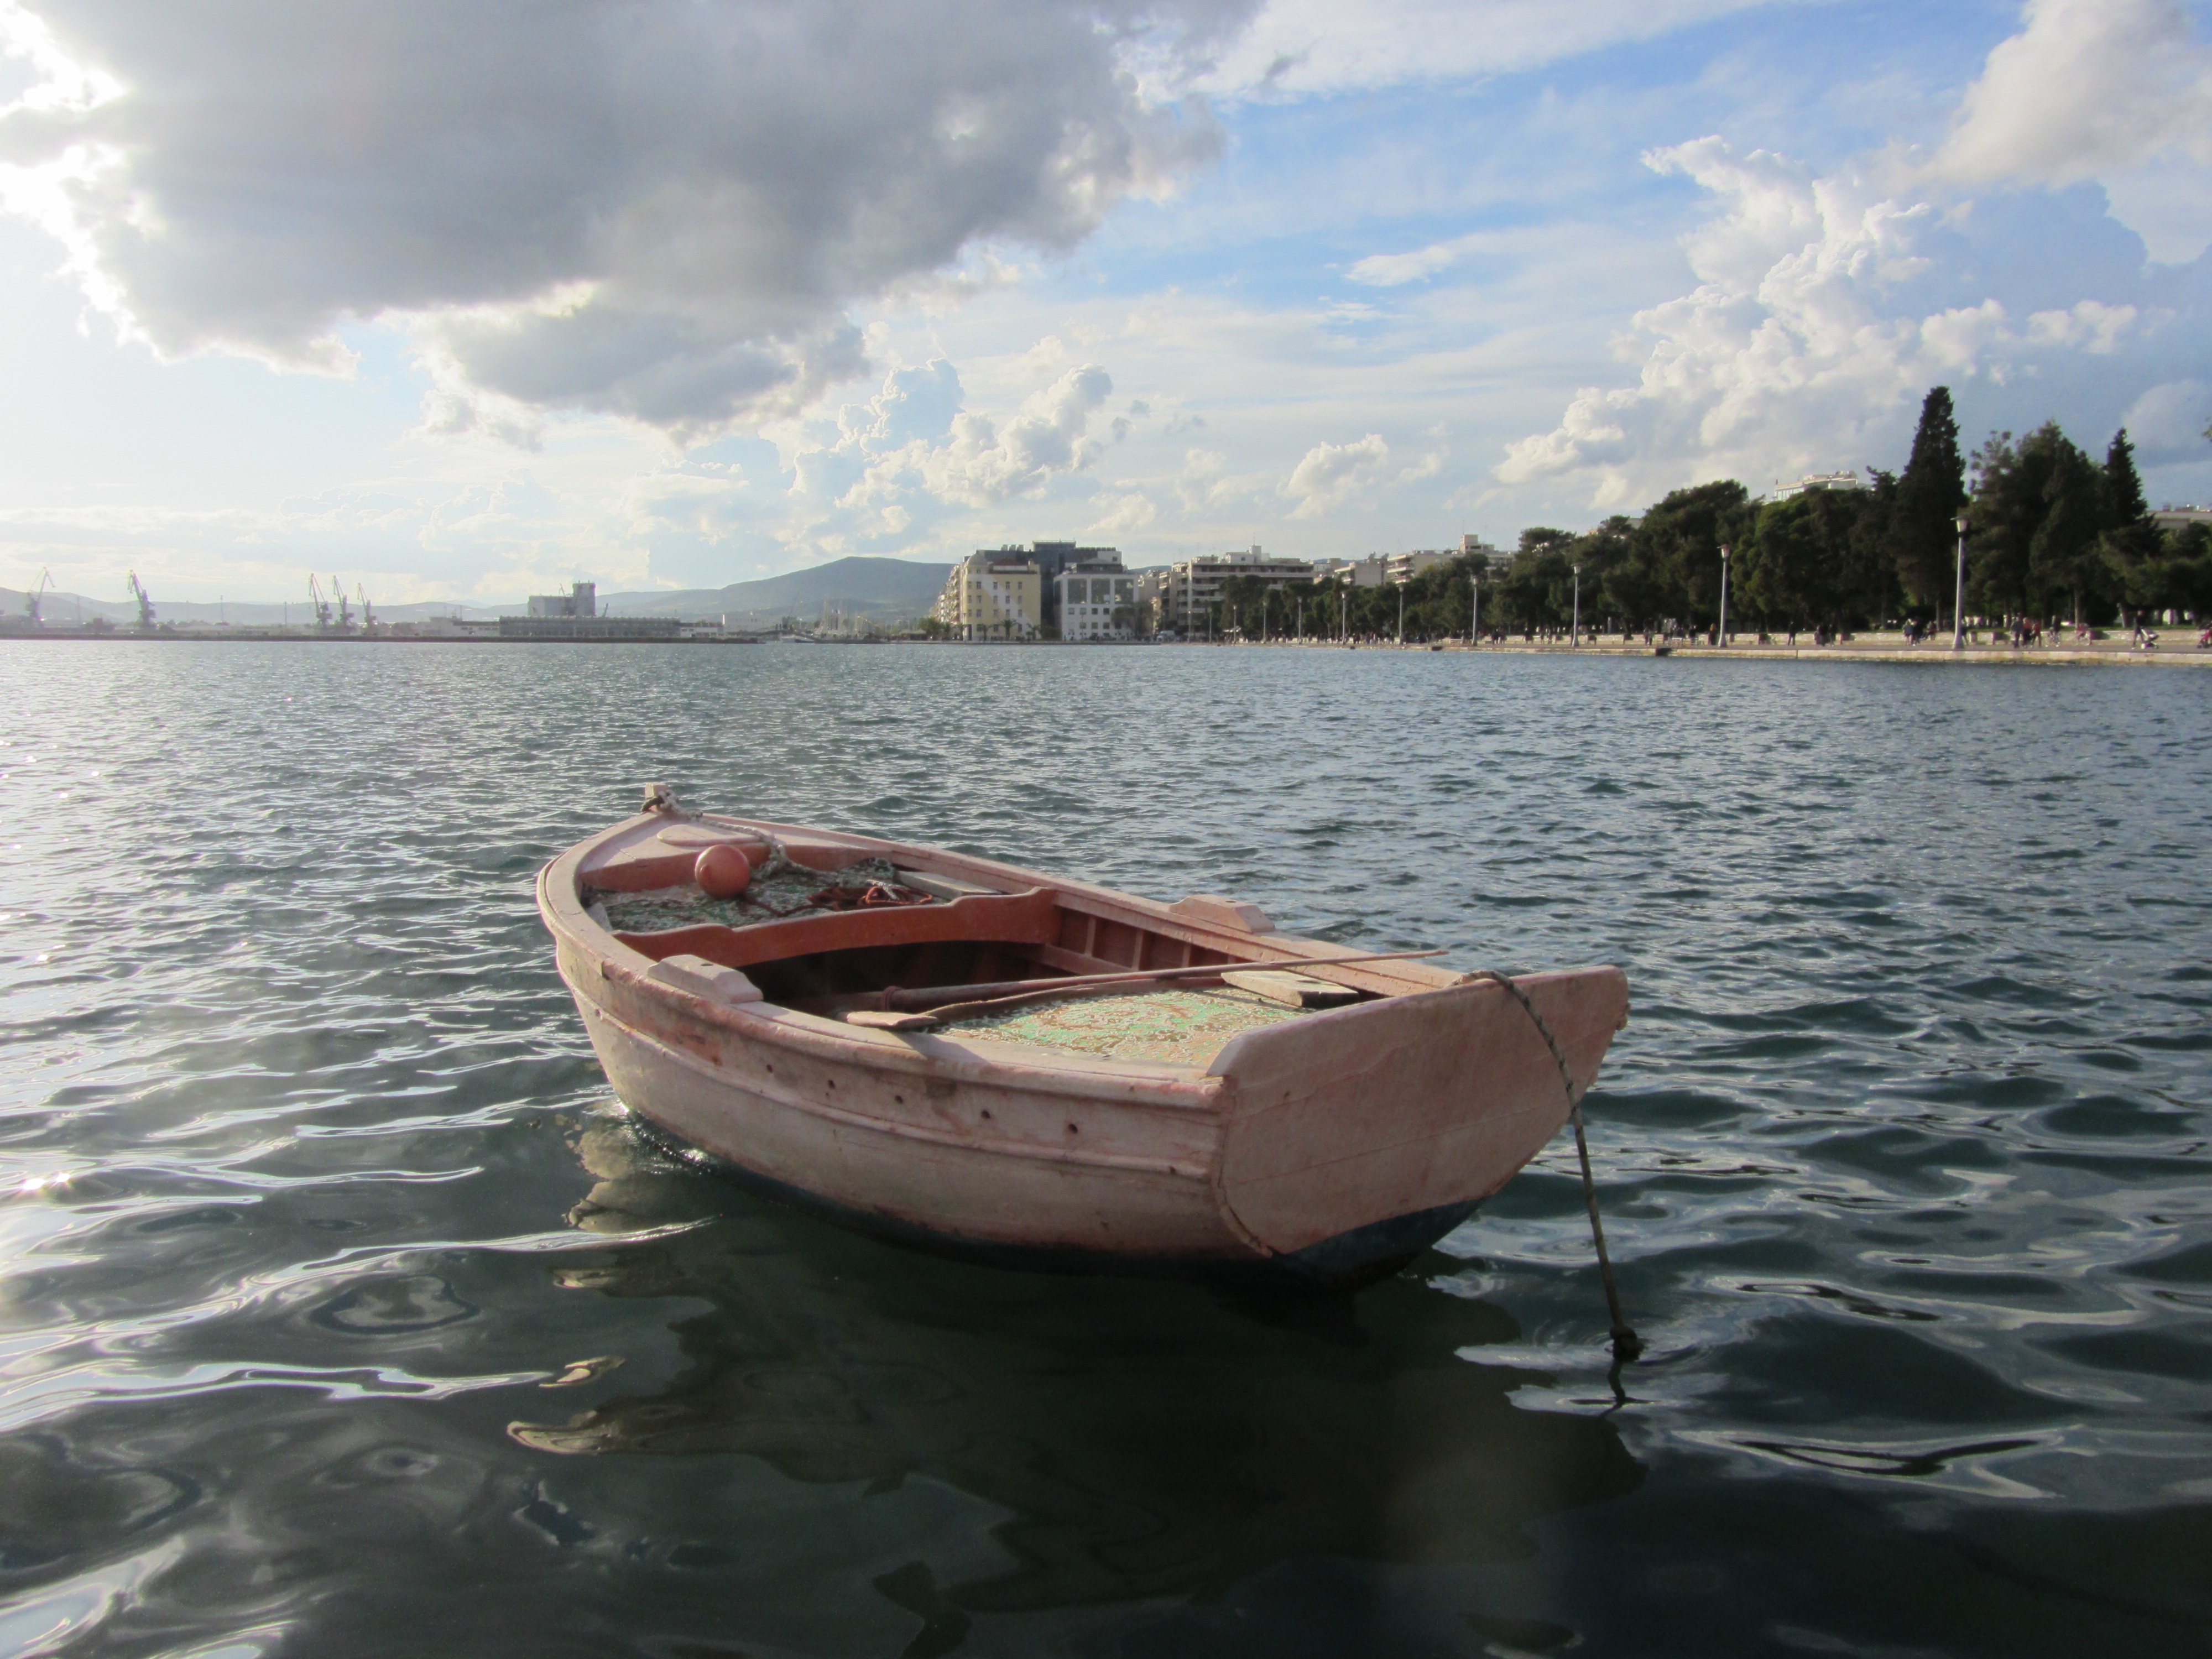
sea, boat, lake, vehicle, bay, boating, watercraft, dinghy, skiff, watercraft rowing